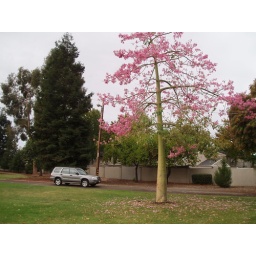
Beautiful pink flower tree by Fremont Blvd. Date: 10/31/2008